Malcolm Turnbull

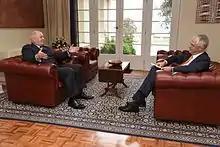
Turnbull visits Peter Cosgrove to request both Houses of Parliament be dissolved ahead of a double dissolution election.

Despite the defeat of the February 2015 spill motion, questions over Abbott's leadership did not abate, with the government consistently performing poorly in opinion polls. On 14 September 2015, after 30 consecutive Newspolls had put the Liberals far behind Labor, Turnbull resigned from the Cabinet and announced he would challenge Abbott for the leadership of the Liberal Party. Turnbull stated that Abbott "was not capable of providing the economic leadership we need" and that the Liberal Party needs a "style of leadership that respects the people's intelligence." Turnbull defeated Abbott by 54 votes to 44 at the subsequent leadership ballot. He was sworn in as the 29th prime minister of Australia the following day.